Thomas Willis

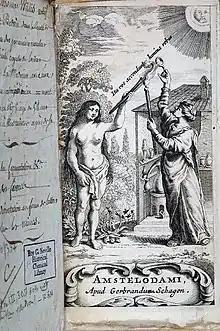
Frontispiece to Willis's 1663 "Diatribae duae medico-philosophicae – quarum prior agit de fermentatione", engraved and published by Gerbrandus Schagen in Amsterdam

Willis was a pioneer in research into the anatomy of the brain, nervous system and muscles. His most notable discovery was the "Circle of Willis", a circle of arteries on the base of the brain.